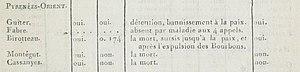
Votes des députés des Pyrénées-Orientales sur la mort du roi.
François-Étienne Montégut, né à Ille le 21 novembre 1758 et mort à Constance le 3 octobre 1827, est un homme politique français.
Joseph Antoine Sébastien Guiter, né à Torreilles le 24 février 1761 et mort à Paris le 1ᵉʳ juillet 1829, est un homme politique français, membre de la Convention, député au Conseil des Cinq-Cents, au Corps législatif de l'an VIII à l'an XI et représentant à la Chambre des Cent-Jours.
Jacques, Joseph, François Cassanyes, né le 11 novembre 1758 à Canet et mort dans cette même ville le 22 avril 1843, est un médecin et homme politique français.
Joseph Fabre, né Félix Joseph Julien Fabre à Sahorle près de Vinça le 13 mars 1741 et mort à Vinça le 29 janvier 1819, est un homme politique français.